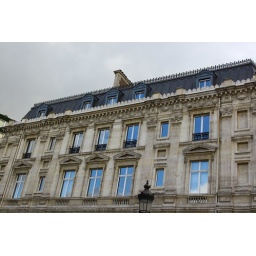
Blue sky in the windows